Manor of Totteridge

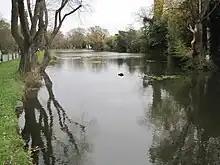
Long Pond on Totteridge Common

The Manor of Totteridge was located in Totteridge, Hertfordshire, in an area that is now part of the London Borough of Barnet. The manor was historically associated with the Manor of Hatfield. The original manor house was demolished before 1821 and the manorial estate known as Totteridge Common was transferred to a charity, the Totteridge Manor Association, in 1954.